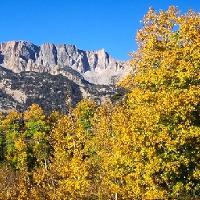
Weather: sun or clear